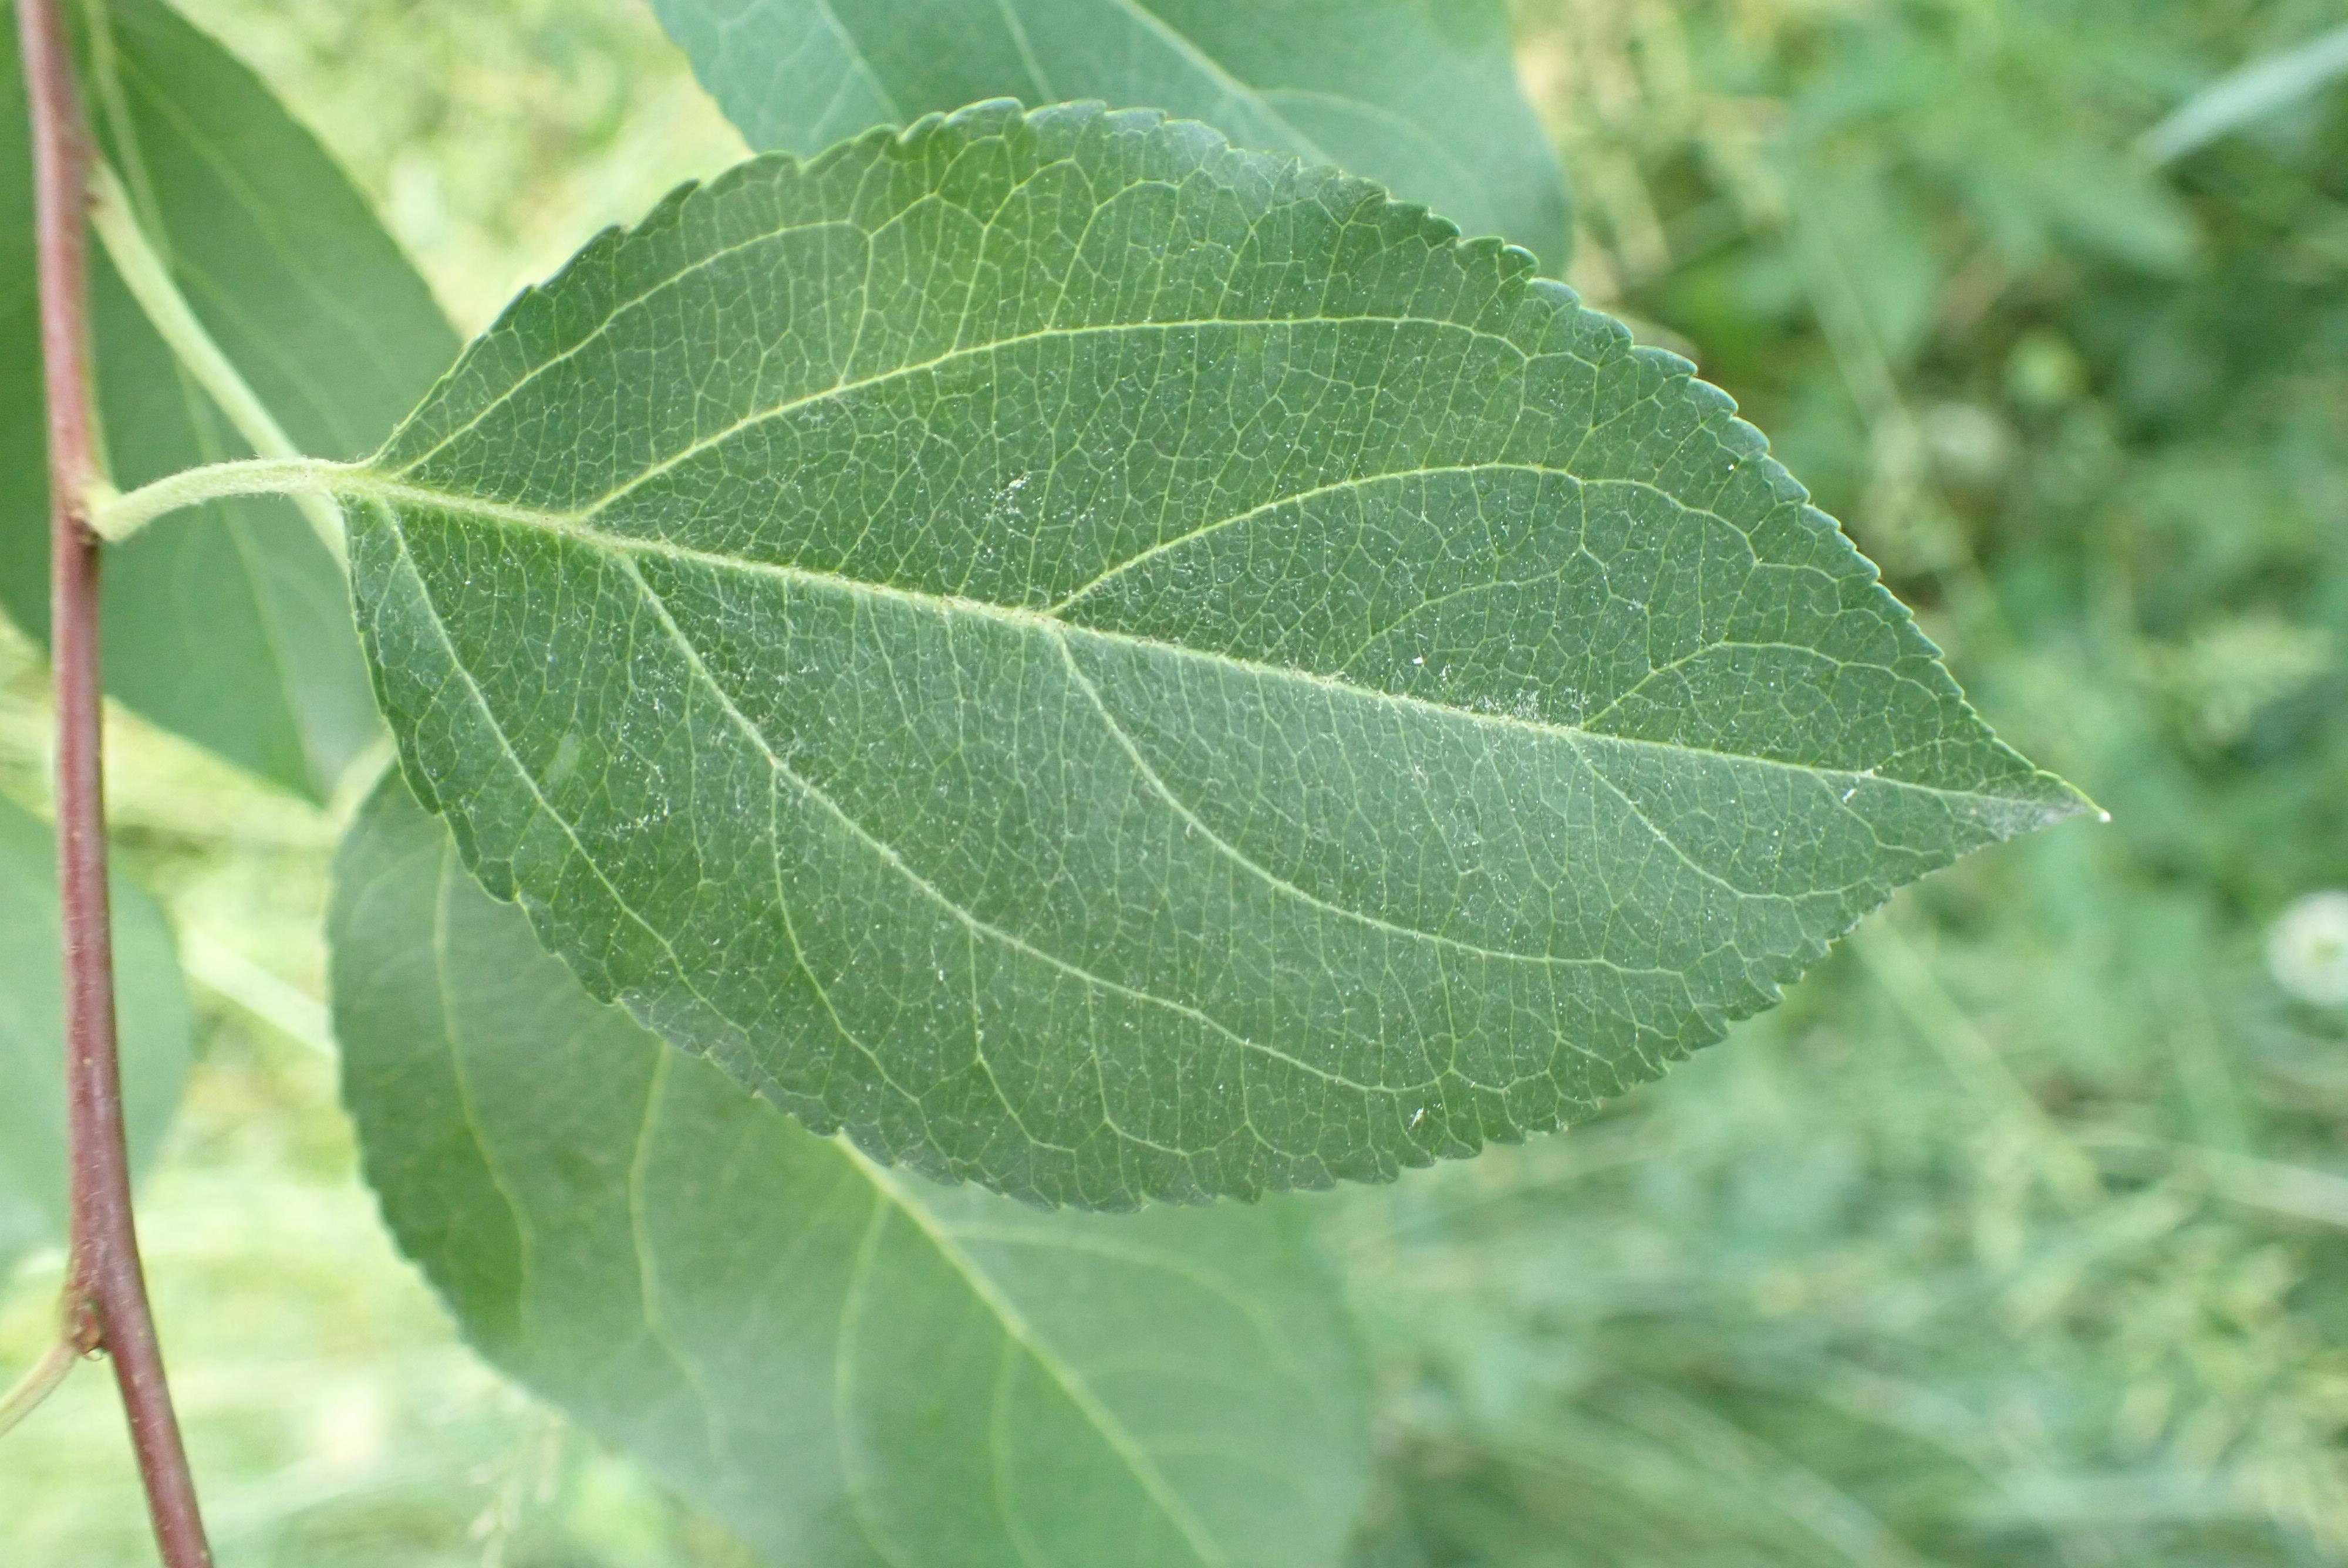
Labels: healthy